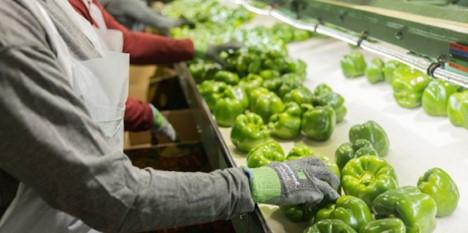
Wafanyakazi wakiwa katika kiwanda ambacho, kina mashine au mitambo iliyotengenezwa kwa kutumia chuma, wakiwa wameweka zao la pilipili hoho za rangi ya kijani kwenye mitambo hiyo, ili kuchakatwa na kubadilisha kuwa bidhaa inayofaa kutumika na watu.